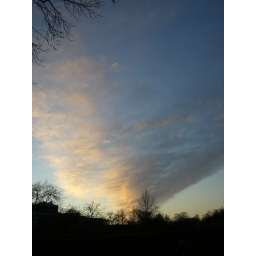
Amazing sky over Primrose Hill this evening - had to stop the car - had my compact with me.